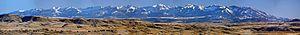
Les monts Crazy, aussi appelés Crazies, sont un massif montagneux des Rocheuses situé dans le Montana, aux États-Unis, et culminant à 3 417 mètres d'altitude au pic Crazy. D'une longueur de 60 km et d'une largeur de 25 km, ce massif isolé de la ligne continentale de partage des eaux d'Amérique du Nord domine les Grandes plaines à l'est, d'où il est visible de très loin.